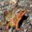
Label: frog